Cultural property imaging

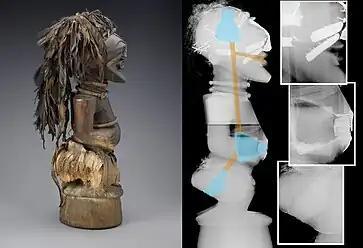
Radiographic image of an African Songye Power Figure that shows some of the internal structure of the item. (Indianapolis Museum of Art)

Transmitted illumination is used to highlight thickness and losses among other things. Transmitted illumination uses a light source that is behind the object being photographed. (For two-dimensional objects this has a very similar function to a light table.) This "back lighting" provides a way to see things like cracks and holes as well as revealing the general structure of an item. With something like papyrus, it can help to reveal the condition of the individual fibers. It can also be useful with textiles or basketry items where a tight weave may make it difficult to see damage or clues about how the item was woven.